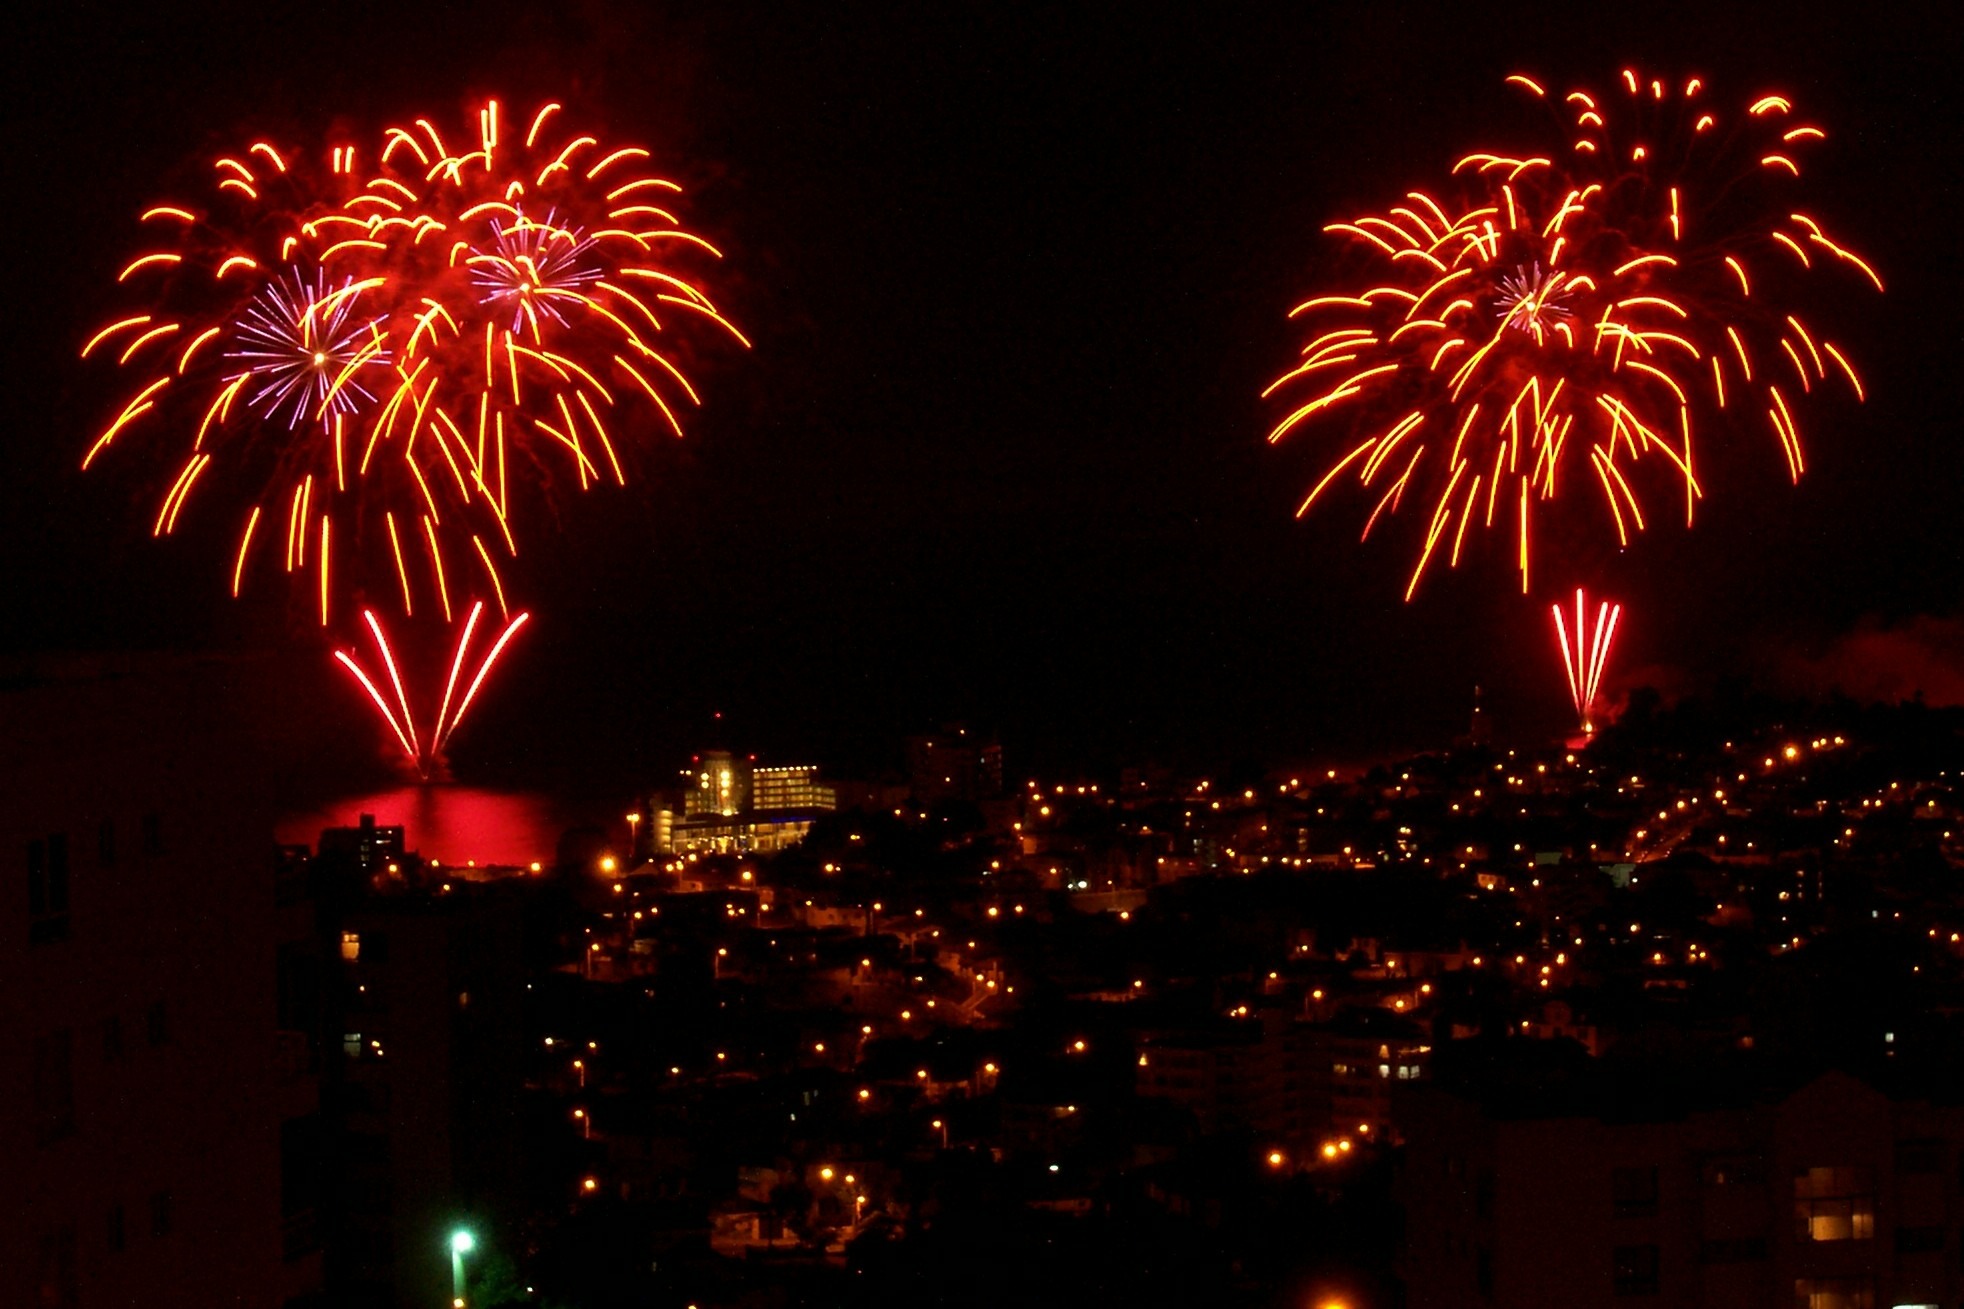
glowing, city, recreation, golden, yellow, lighting, new year, festive, festival, lights, fireworks, fun, display, bright, party, sparkling, event, cities, bursting, celebrations, sparkles, firecrackers, outdoor recreation, ignites